University of Melbourne, Burnley campus

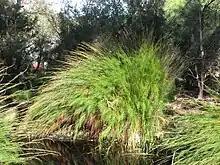
"Baloskion tetraphyllum (cultivated)," Burnley Gardens, Victoria, Australia.

The Gardens continue to be a wonderful resource for students and visitors alike. The open lawns, curved paths, secluded areas and large conifers providing architectural form combine to make a classic Victorian Garden. Recent developments, such as the Native Grasslands Garden and the Rainforest Garden, have provided new design themes for the gardens.[""]